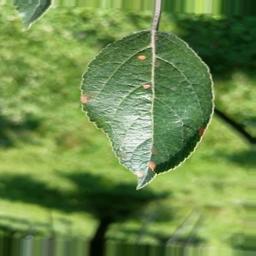
Label: Alternaria